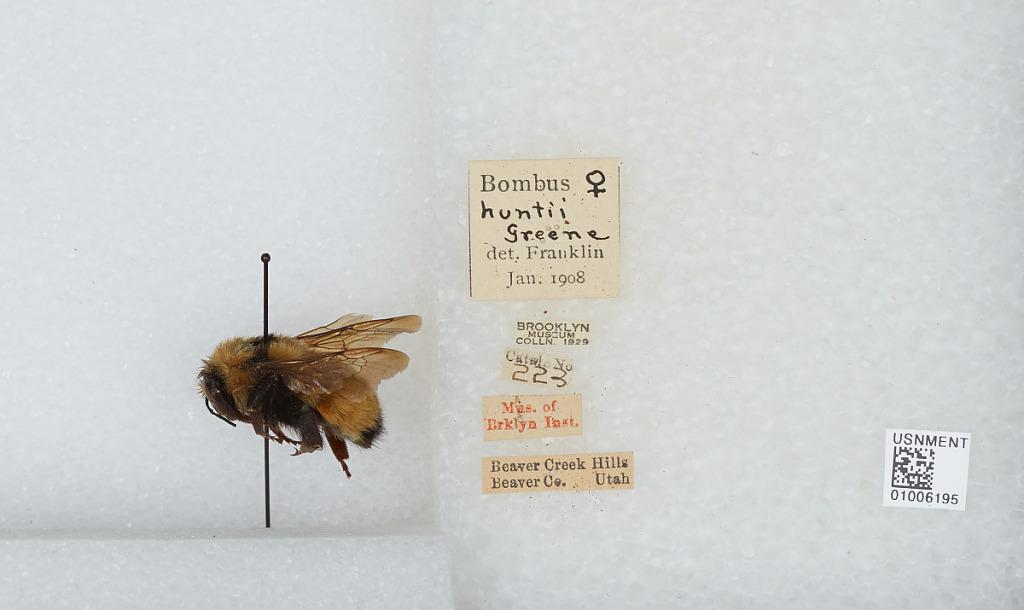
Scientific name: Bombus (Pyrobombus) huntii Greene
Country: United States
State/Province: Utah
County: Beaver
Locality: Beaver Creek Hills
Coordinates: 38.2689, -112.552
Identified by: Franklin